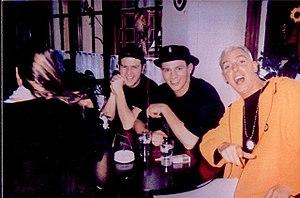
Scooter est un groupe de techno allemand, originaire de Hambourg. Le groupe dénombre plus de 30 millions d'exemplaires vendus et plus de 80 disques de certification. Scooter est l'un des groupes les plus populaires ayant atteint les classements musicaux. Le groupe se compose actuellement de H.P. Baxxter, Sebastian Schilde et Michael Simon. Bien que les premières chansons du groupe soient axées hard trance, Scooter s'est également essayé dans d'autres genres musicaux dérivés de la dance comme le hardstyle, le jumpstyle, occasionnellement le hip-hop, le hard rock, la house et le dubstep.